Spec's Wine, Spirits & Finer Foods

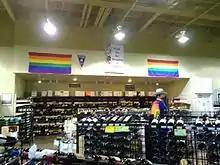
Interior of Spec's in Montrose

The original Spec's opened in 1962 in the Fifth Ward, Houston. Carroll B. "Spec" Jackson and Carolynn Jackson founded the store. "Spec" Jackson wanted to work for himself and make enough money so Carolynn would not have to work. The store's name originated from his nickname, "Spec's," referring to his eye spectacles. "Spec" Jackson spent $7,000 to have his first store opened.